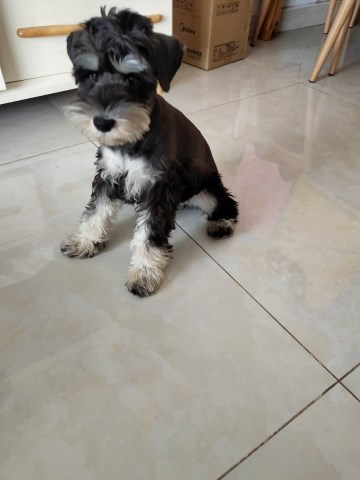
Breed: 2342-n000102-miniature_schnauzer